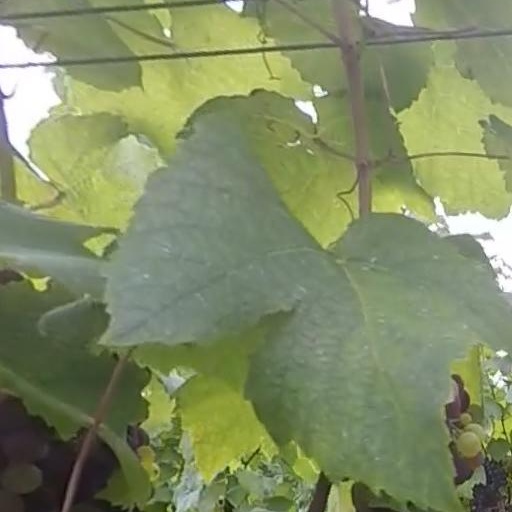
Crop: grape